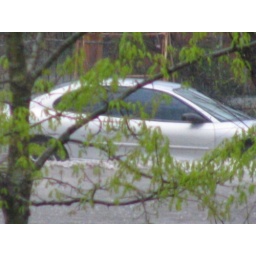
car in water